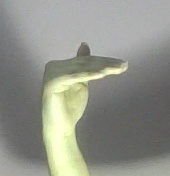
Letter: khaa